Sky position (RA, Dec in degrees): 216.392, 13.816
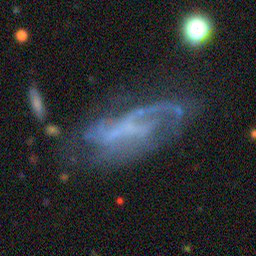
Galaxy morphology: Unbarred Loose Spiral Galaxies